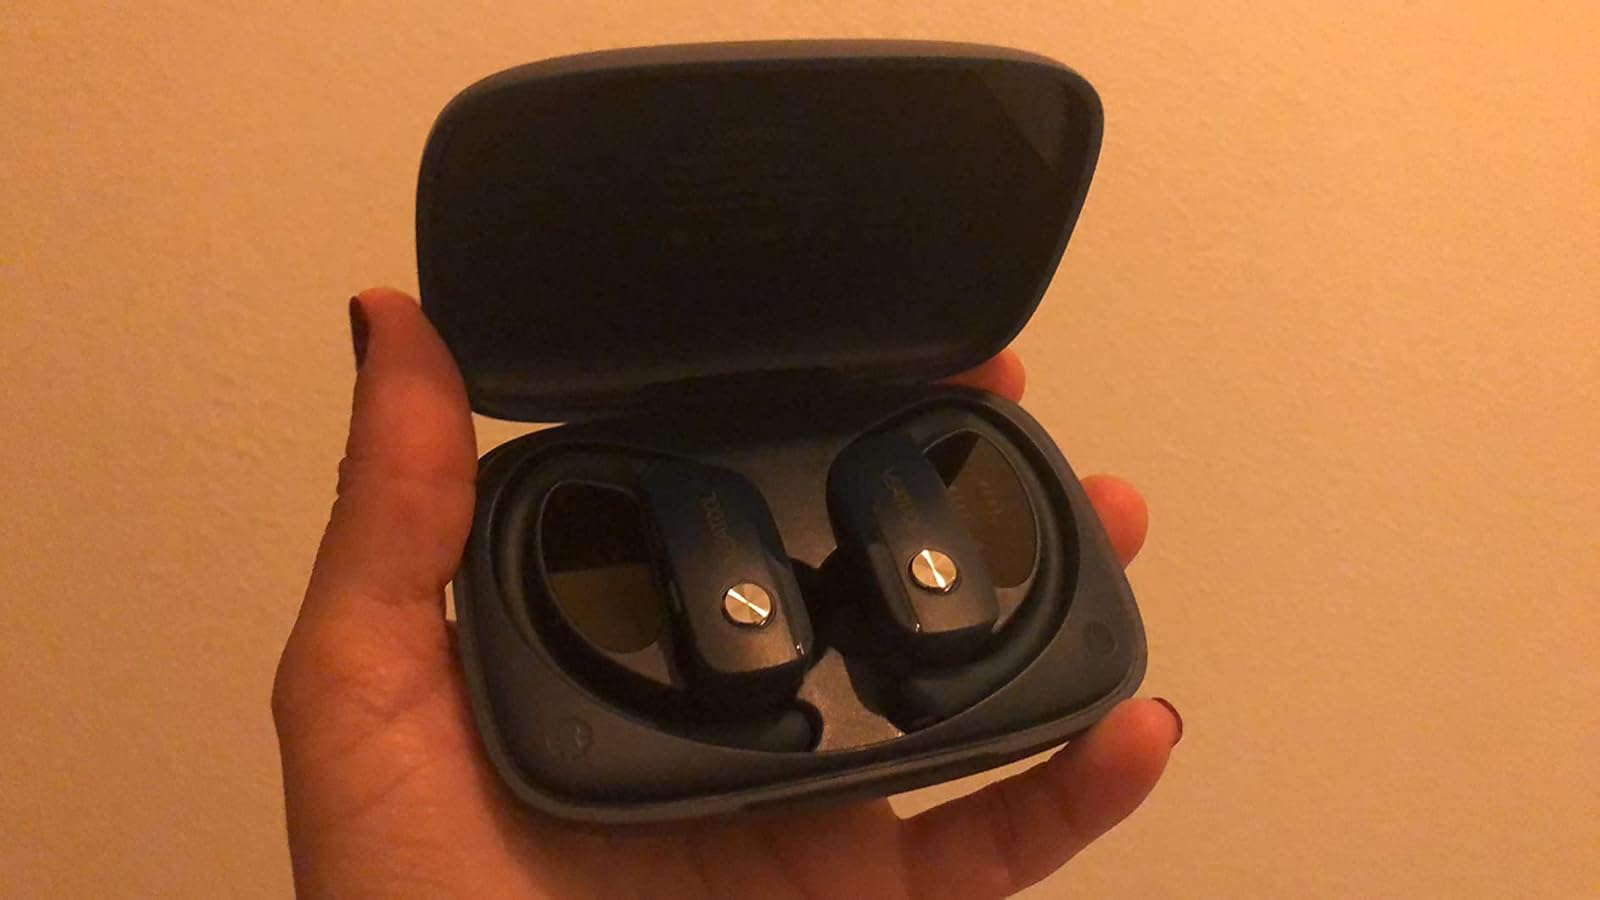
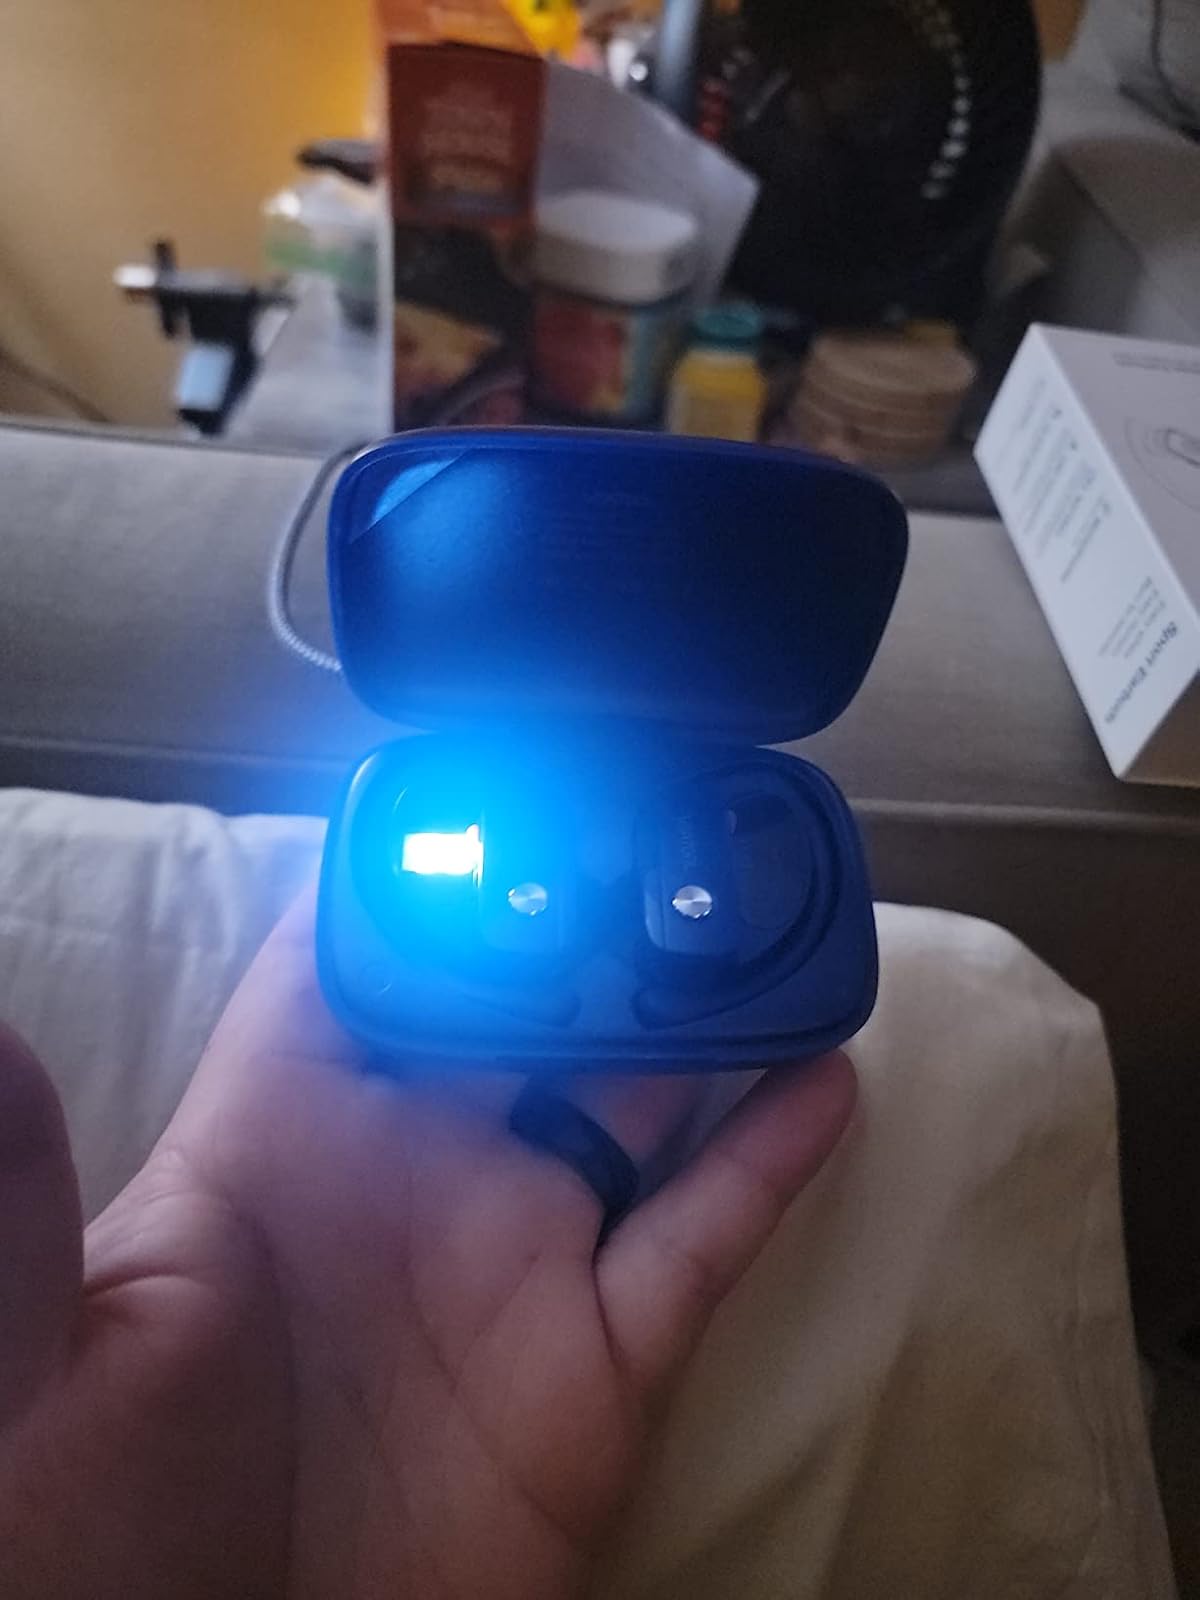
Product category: earbuds
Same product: no